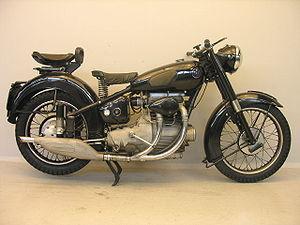
Les Sunbeam S7 et S8 sont des motos britanniques conçues par Erling Poppe et dont le style s'appuie vaguement sur celui de la BMW R 75, acquises comme réparations de guerre par BSA. Construites à Redditch, la configuration inhabituelle du moteur ressemblait à celle d’une voiture. Le moteur, un bicylindre vertical OHC de 500 cm³ monté longitudinalement, était basé sur un modèle expérimental BSA de 1932. Ce moteur avait un allumage par bobine et une lubrification par carter humide. L'embrayage à sec entraînait via un arbre d'entraînement la roue arrière. Le moteur en ligne rendait cela techniquement réalisable : les moteurs bicylindres opposés sur les motos BMW avaient déjà utilisé des engrenages d’entraînement suivis du système utilisé par Nimbus en 1918. À sa sortie, la S7 était chère et trop complexe techniquement. Cela peut expliquer pourquoi elle est maintenant plus recherchée que les S7 De Luxe et la S8, qui ont été produites avec moins de fonctionnalités pour réduire les coûts, tout en conservant nombre de composants innovants de la Sunbeam d’origine et en actualisant certaines idées.
Un moteur bicylindre en ligne, également connu sous le nom de bicylindre vertical, twin parallèle ou bicylindre parallèle, est un moteur à piston à deux cylindres dont les cylindres sont disposés côte à côte et ses pistons reliés à un vilebrequin commun. Comparés aux bicylindres en V et aux bicylindres à plat, les bicylindres en ligne sont plus compacts, plus simples et généralement moins coûteux à fabriquer, mais peuvent générer plus de vibrations pendant le fonctionnement.